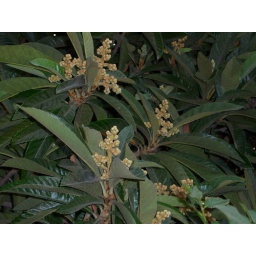
THe only fruit kind of fruit tree which flower in fall and winter. It is the loquat tree.